Peter Mayhew

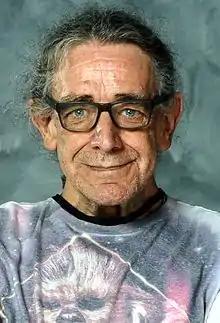
Mayhew at the 2015 Florida Supercon

Peter William Mayhew (19 May 1944 – 30 April 2019) was a British-American actor. He was best known for portraying Chewbacca in the "Star Wars" film series. He played the character in all of his live-action appearances from the 1977 original to 2015's "" before his retirement from the role.